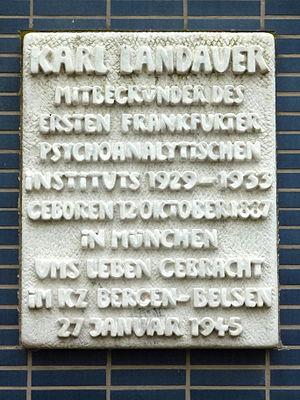
La psychanalyse en Allemagne a constitué l’une des plus fortes implantations de la psychanalyse en Europe jusqu'au début des années 1930.